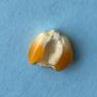
Maize quality: Bad